Seven Psychopaths

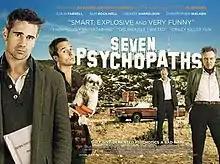
Theatrical release poster

Seven Psychopaths is a 2012 satirical crime comedy-drama film directed, written, and co-produced by Martin McDonagh and starring Colin Farrell, Sam Rockwell, Woody Harrelson, and Christopher Walken, with Tom Waits, Abbie Cornish, Olga Kurylenko, and Željko Ivanek in supporting roles. The film marks the second collaboration among McDonagh, Farrell, and Ivanek, following the director's "In Bruges" (2008). It is a co-production of the United States and the United Kingdom.